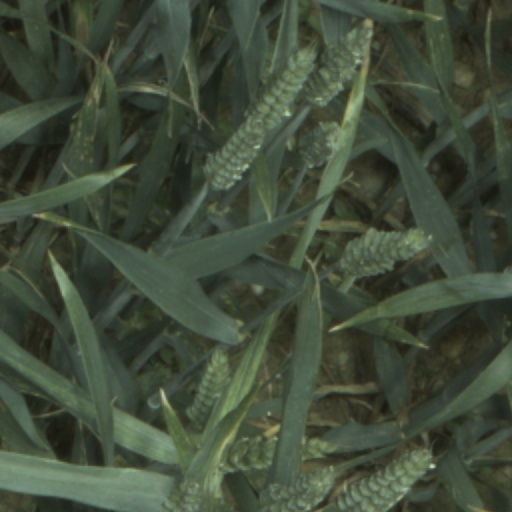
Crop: wheat